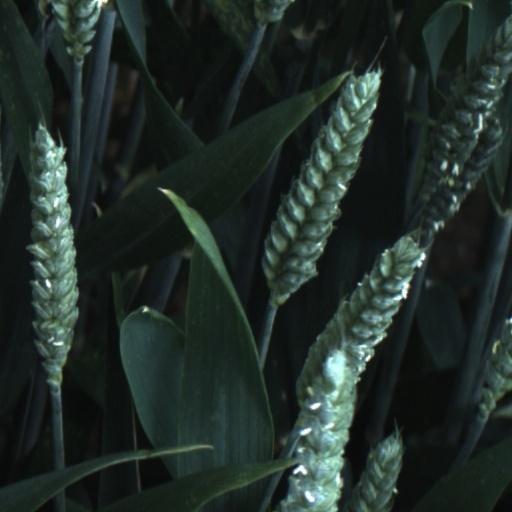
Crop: wheat